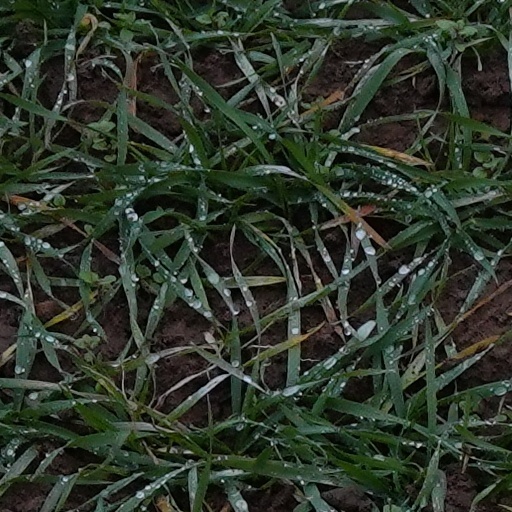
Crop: wheat